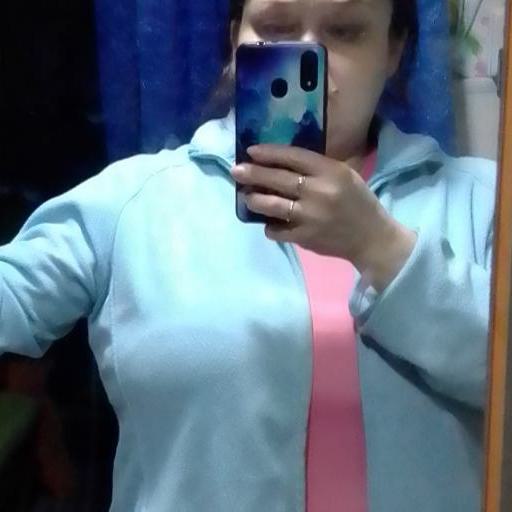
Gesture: no_gesture